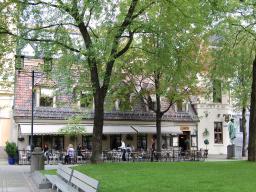
Label: Background_without_leaves